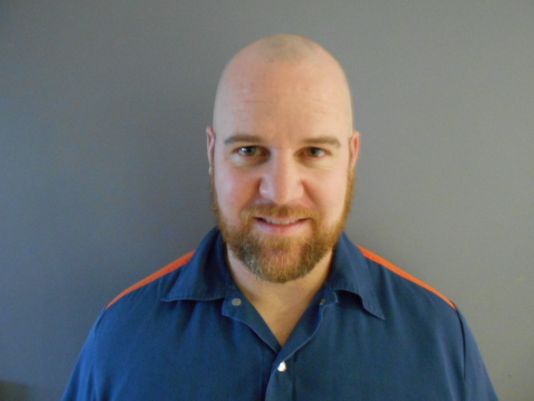
Gender: men